Medjay

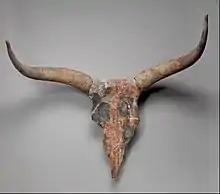
Painted bucranium from a Pan-Grave burial, dating to the Second Intermediate Period

The first mention of the Medjay in written records dates back to the Old Kingdom of Egypt, when they were listed among other Nubian peoples in the "Autobiography of Weni", who was at the time a general serving under Pepi I Meryre (reigned 2332–2287 BCE). During this time the term "Medjay" referred to people from the land of Medja, a district thought to be located just east of the Second Nile Cataract in Nubia. Nubia was referred to as Ta-Seti, meaning "Land of the bow", by the Egyptians and the people there (including the Medjay) were renowned for their military skills, particularly as archers. A decree from Pepi I Meryre's reign, which lists different officials (including an Overseer of the Medja, Irtjet, and Satju, i.e. of the various Nubian groups), illustrates that Medja was at least to some extent subjugated by the Egyptian government. Since the time of Alan Gardiner, a common account has been that the Medjay constituted an ethnic group. More recent work suggests that the term was initially an Egyptian exonym. Those identified as Medjay may not have considered themselves a shared ethnicity and certainly were not a unified polity.